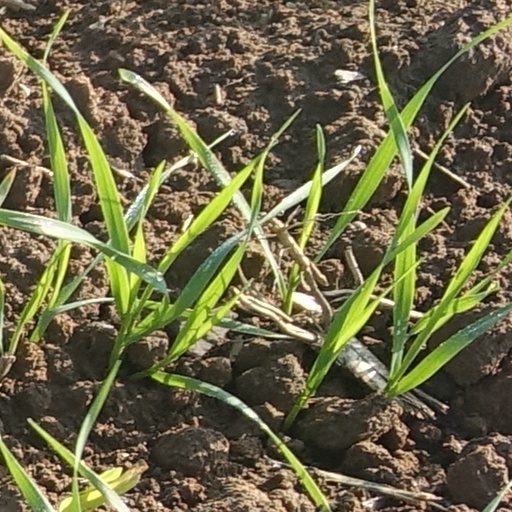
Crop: wheat